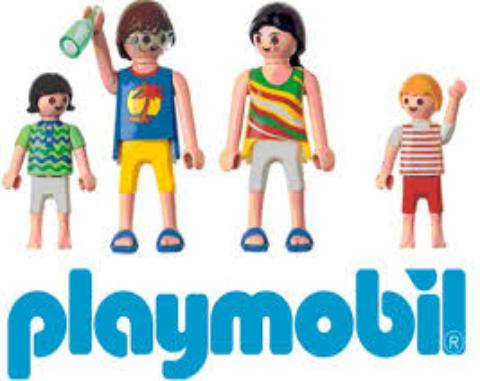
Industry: Leisure